Maritime history of California

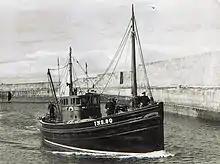
Early steam powered seine netter

The port of San Francisco initially starting out as only a few ramshackle buildings with a population of about 180 in 1846 grew rapidly to several thousand residents only a few years later. San Francisco was the nearest seaport to the gold fields with full access to virtually all ongoing sea traffic and freight shipments. The port of San Francisco boomed and expanded very rapidly to a California state census population of about 32,000 in 1852 (San Francisco—the largest city in the state—U.S. California Census of 1850 was burned in one of the frequent fires in San Francisco). In addition San Francisco had access to the Sacramento–San Joaquin River Delta which gave access to ship traffic going to Sacramento, Stockton and Marysville, California which were all about closer to the goldfields. Paddle steamers were put in service by late 1849 and provided "easy" transport of passengers and freight to Sacramento, banks, bar rooms, gambling establishments, wharfs, warehouses and other needed buildings were built as rapidly as possible.